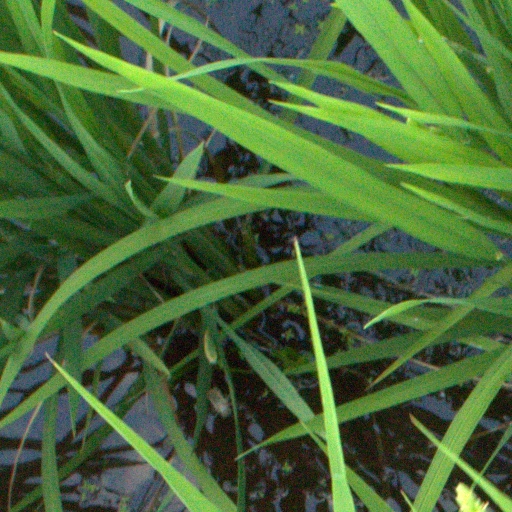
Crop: rice